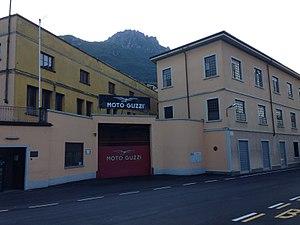
Moto Guzzi est un constructeur de motos italien situé dans la région du lac de Côme, en Lombardie.